Women's sports

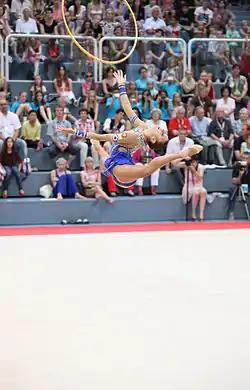
Evgenia Kanaeva doing a Split leap in her hoop routine

Media coverage for women's sports is significantly less than the coverage for men's sports. Substantial research indicates that women's sports and female athletes gain only a small fraction of sports media coverage worldwide. Research that has examined why this is the case suggested this can be attributed to three particular factors that govern sports newswork: the male-dominated sports newsroom, ingrained assumptions about readership, and the systematic, repetitive nature of sports news. In 1989, a study was conducted that recorded and compared the amount of media coverage of women's and men's sports on popular sports commentary shows. Michael Messner and his team in 2010 analyzed three different two-week periods by recording the amount of time that the stories were on air and the content of the stories. After recording sports news and highlights, they wrote a quantitative description of what they saw and a qualitative description of the amount of time that story received.